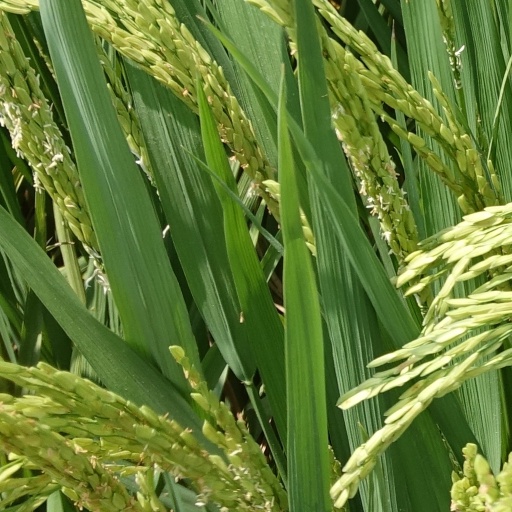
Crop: rice